Mohamed Abdullahi Mohamed

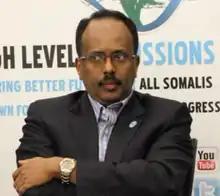
Mohamed in 2014

The Kampala Accord was an agreement overseen by the Ugandan President Yoweri Museveni and the U.N. Special Envoy to Somalia Augustine Mahiga to bring an end to the 'transitional' phase of the TFG. The parliamentary speaker Sharif Hassan Sheikh Aden said he could not work with Mohamed and so as part of the terms of the agreement, Mohamed was asked to resign. Sharif Hassan had been skeptical of President Sharif Sheikh Ahmed's decision to appoint Mohamed as Prime Minister and Mohamed had appointed the cabinet without much input from him, which would have led to Sharif Hassan having difficulty getting parliamentary support for programs. After his resignation, Mohamed returned to the United States and his old position at the New York State Department of Transportation.